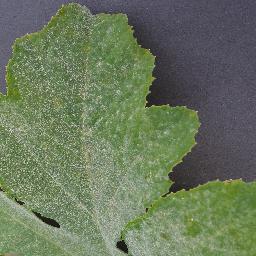
Label: Squash___Powdery_mildew